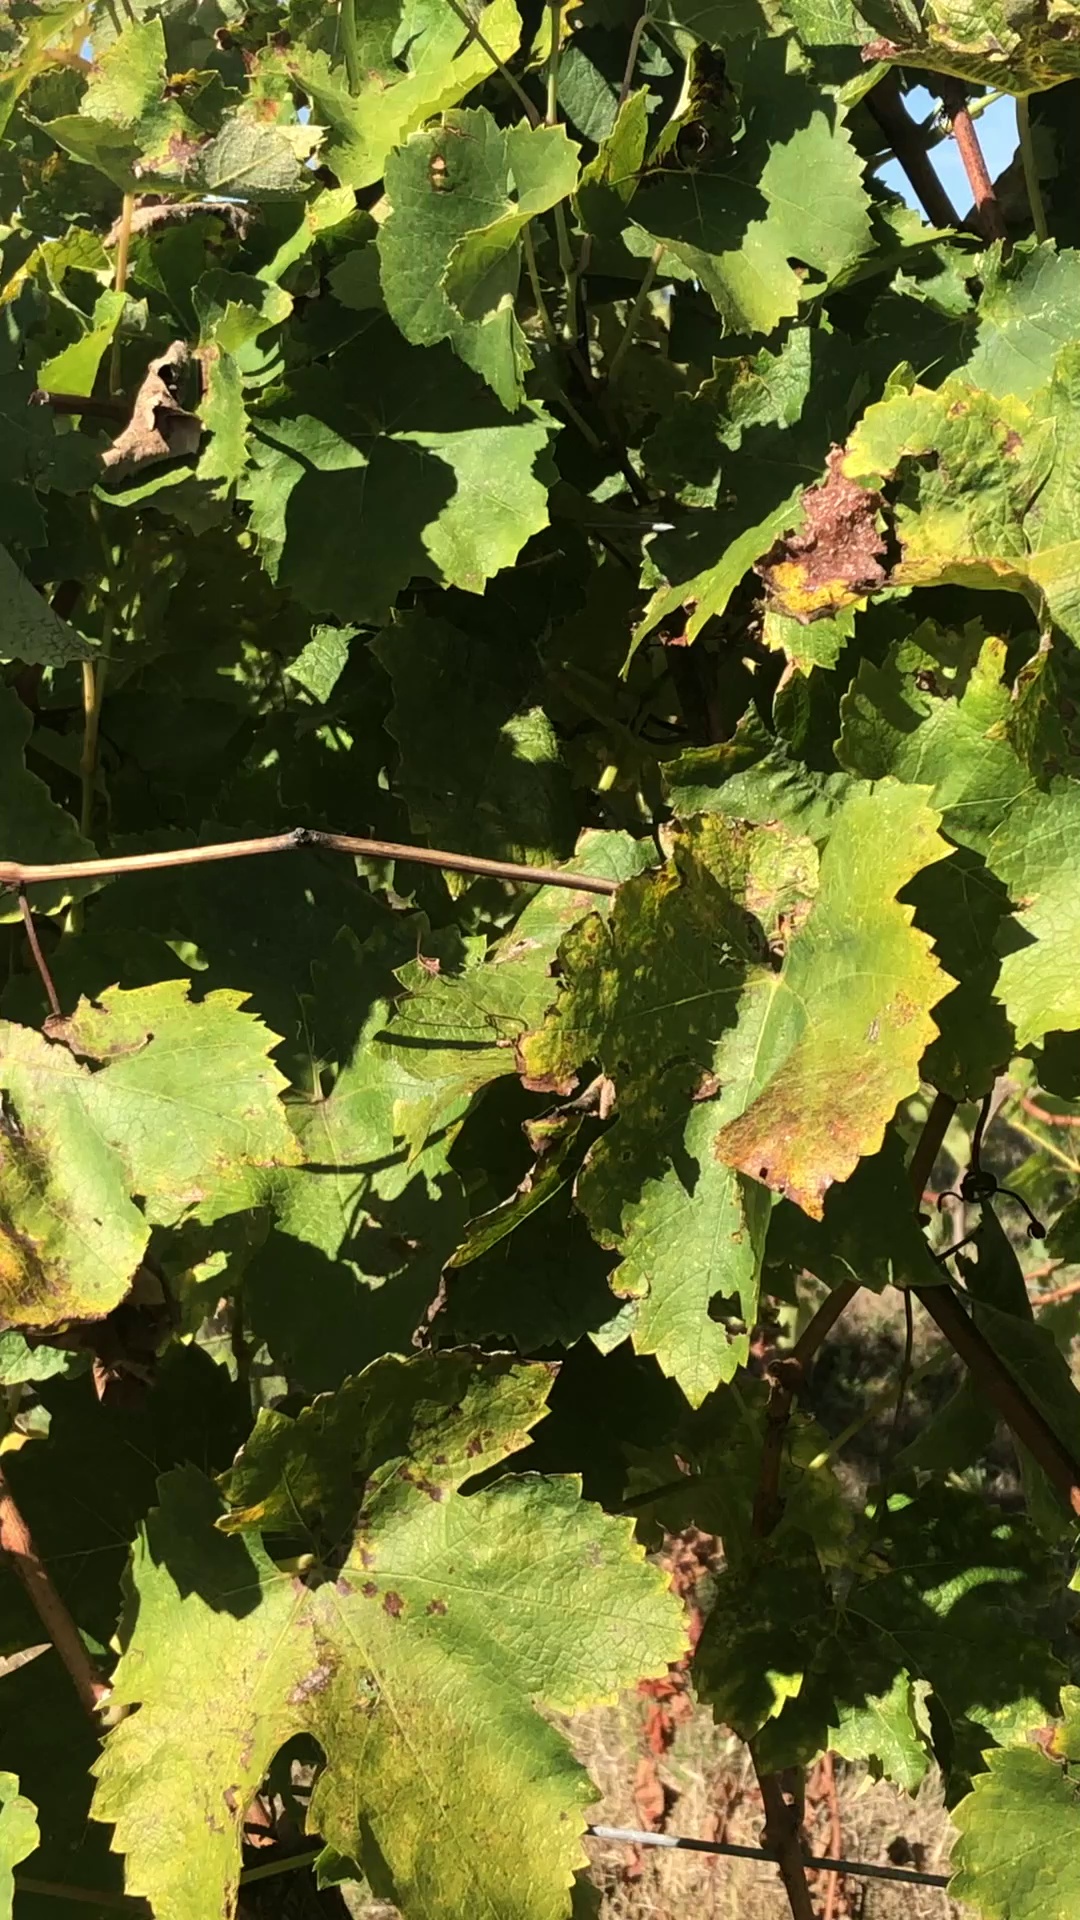
Label: healthy